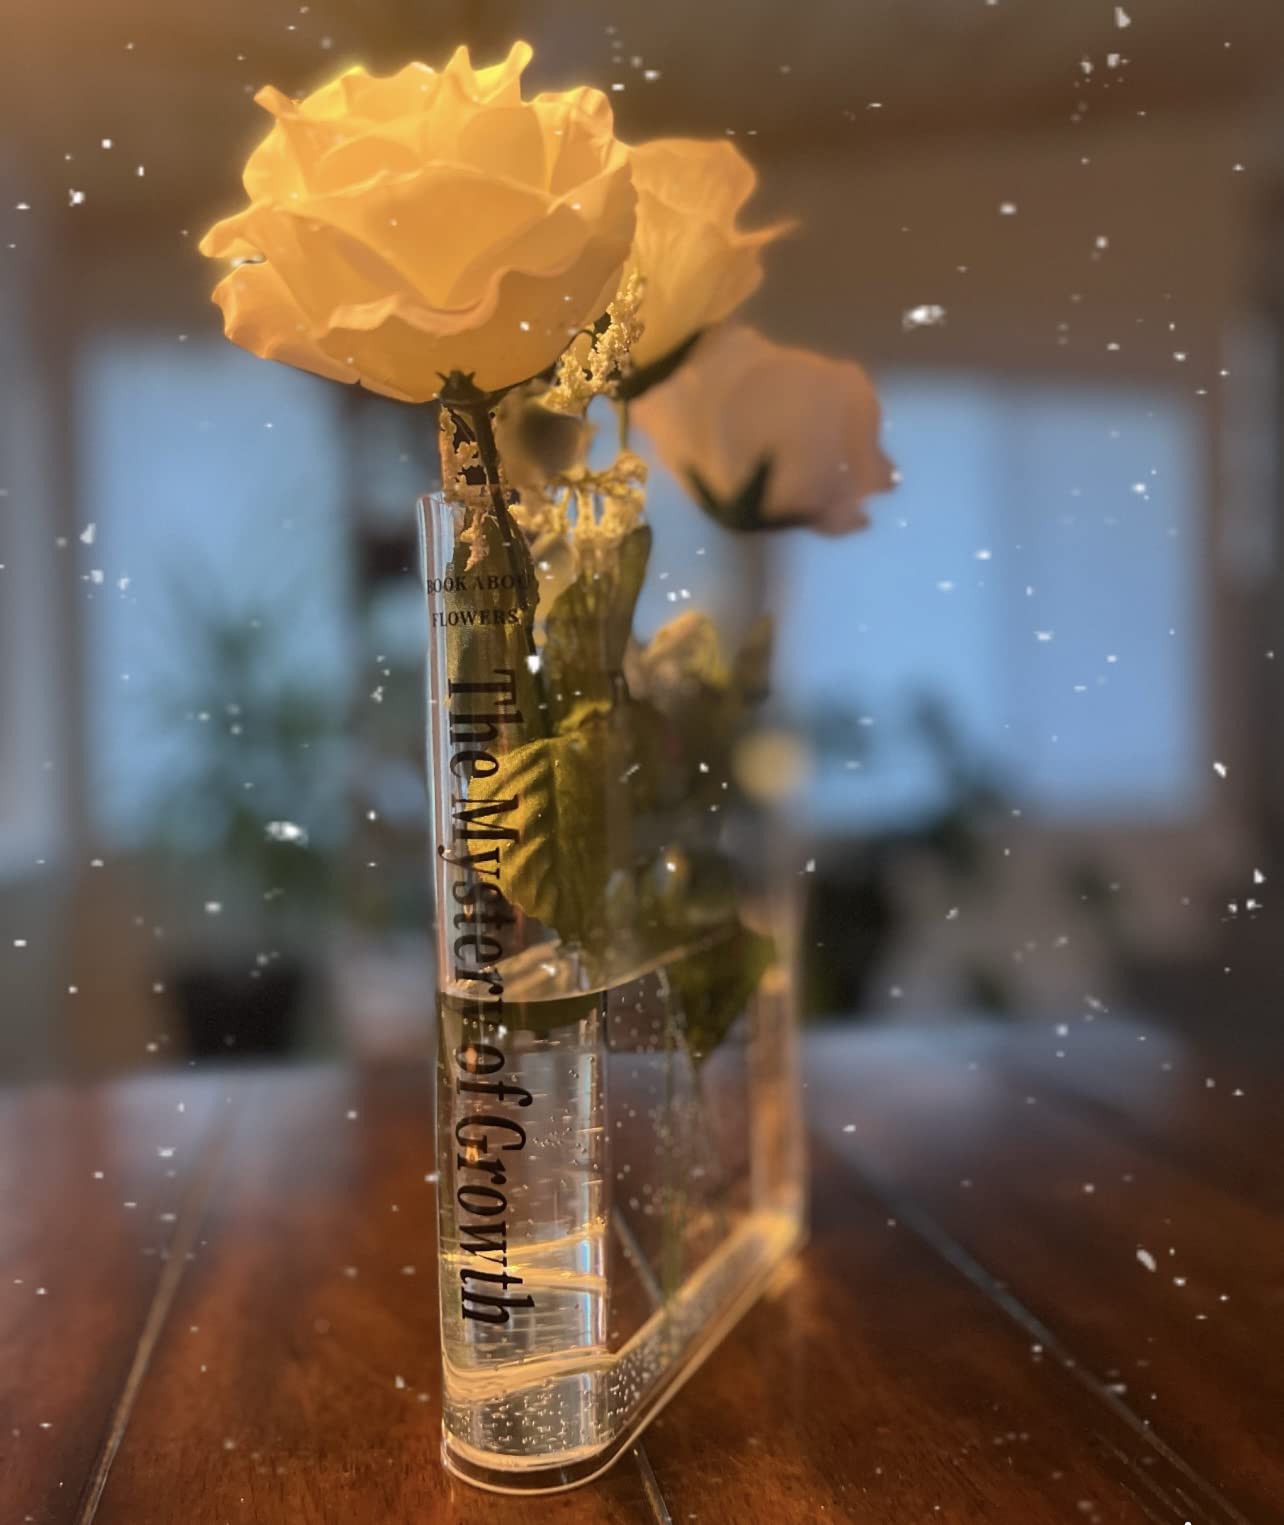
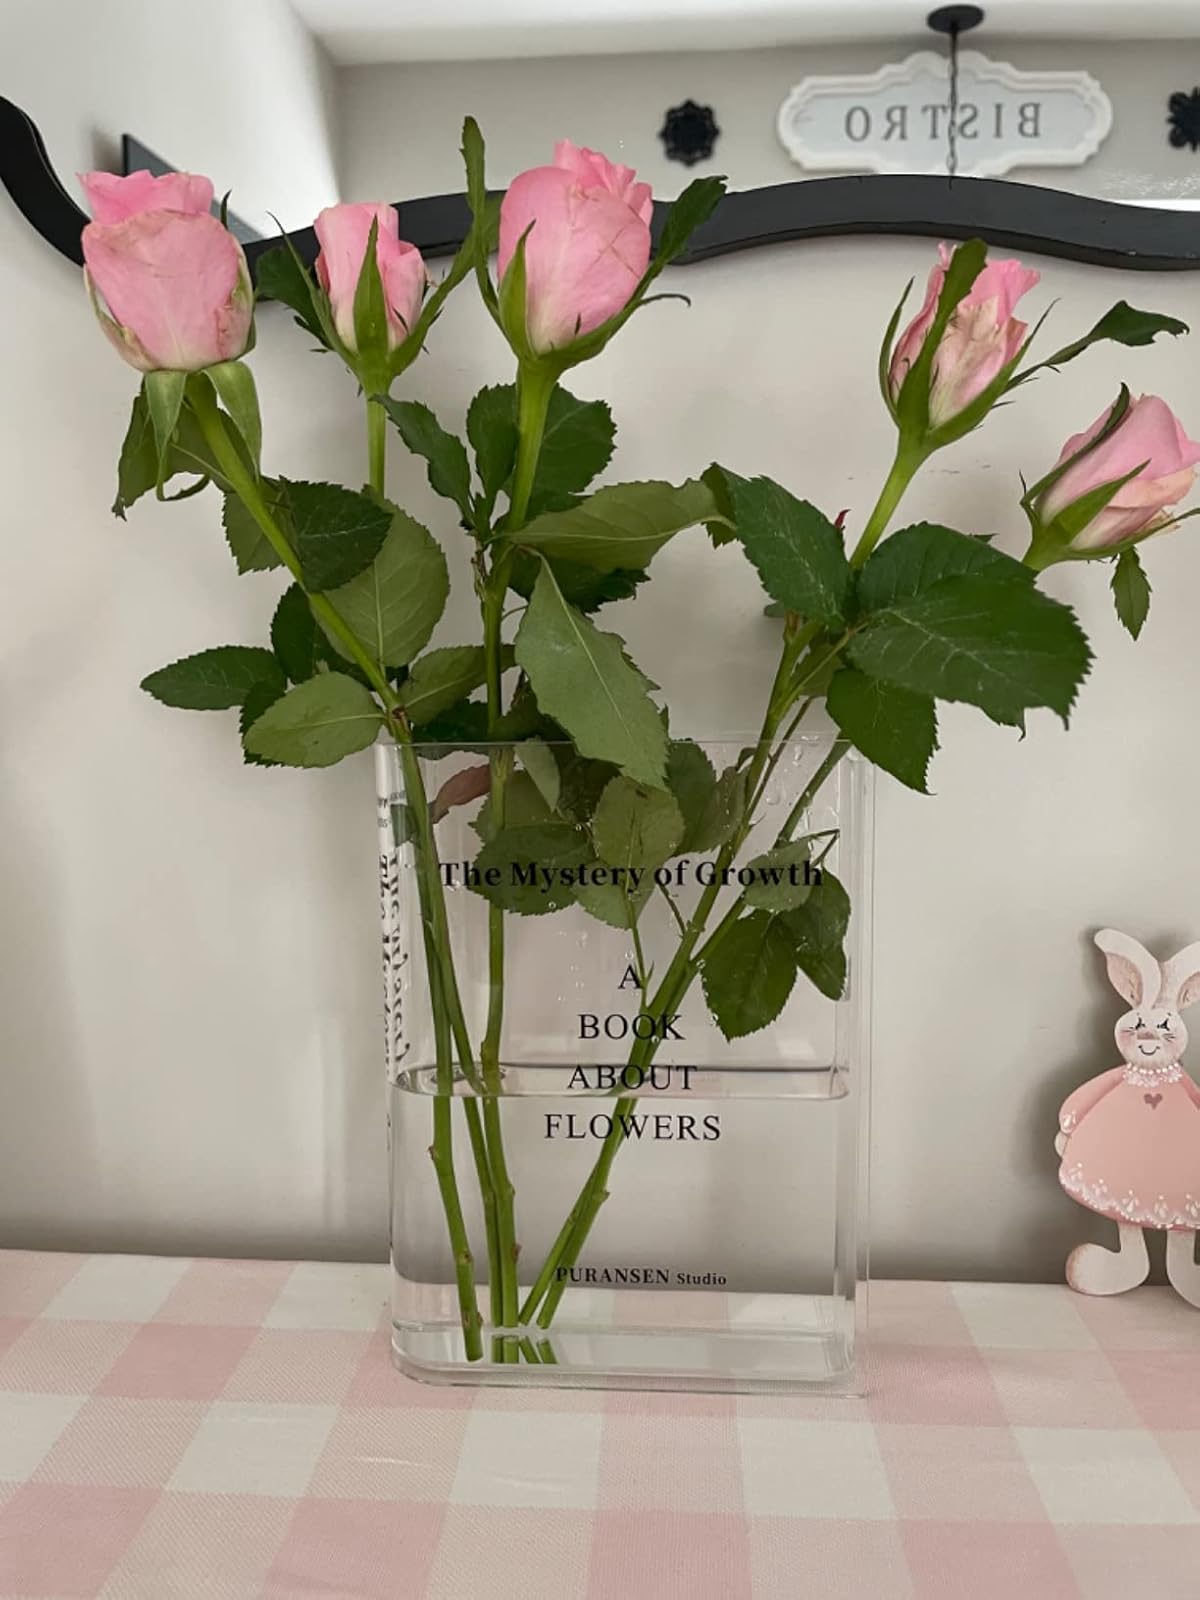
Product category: vase
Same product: yes